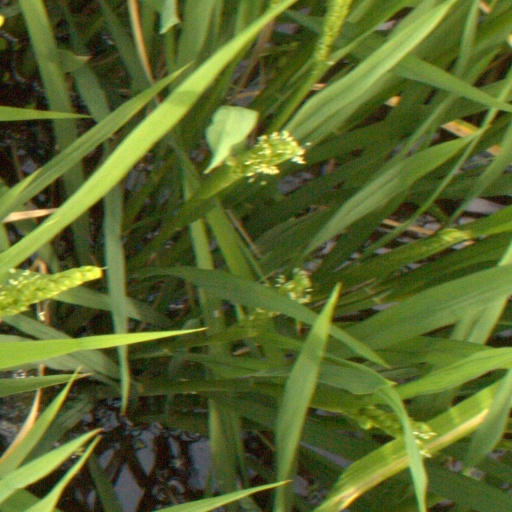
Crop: rice